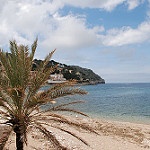
Label: sea